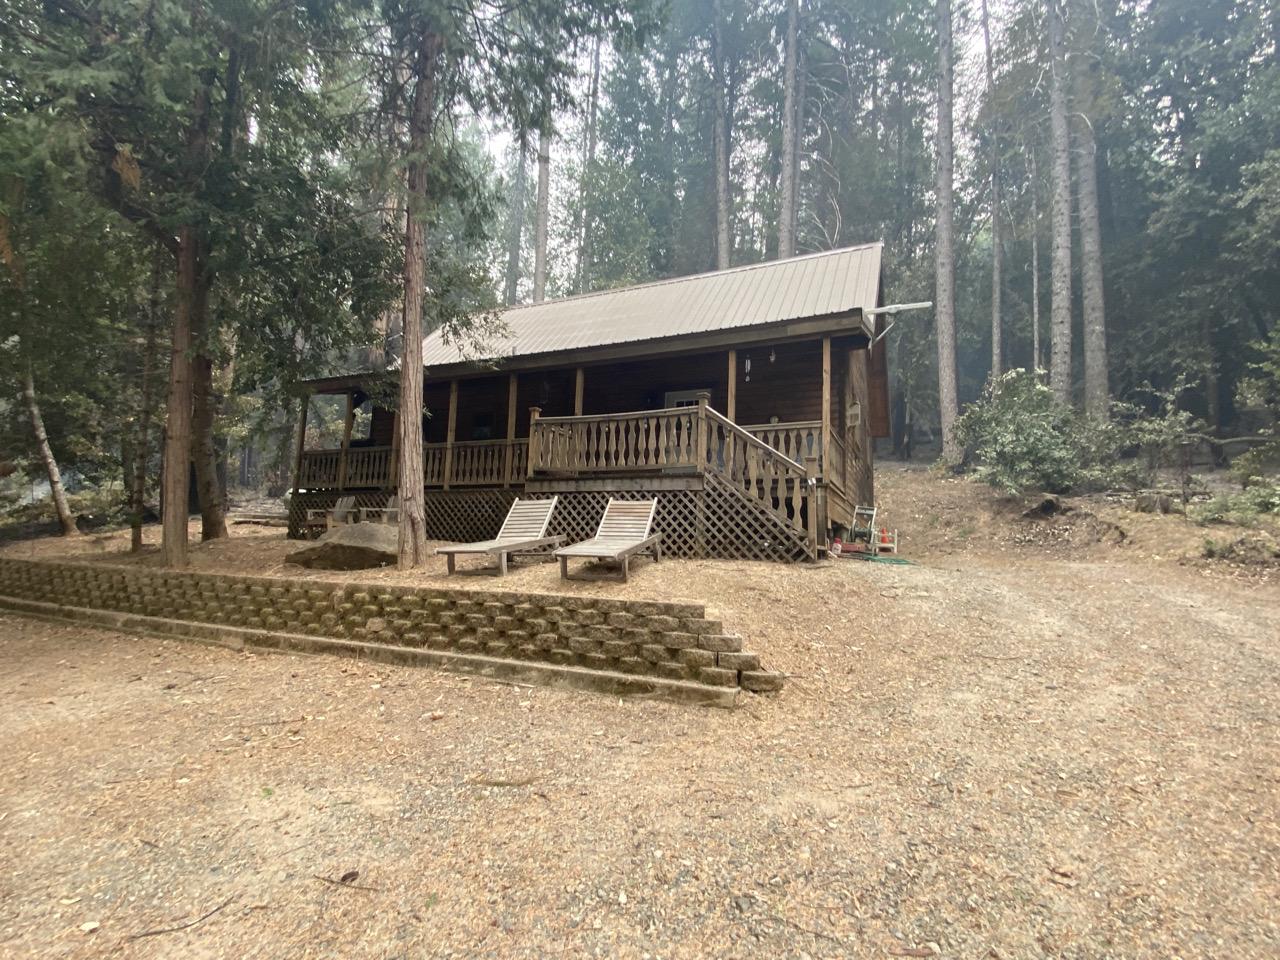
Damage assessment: no_damage